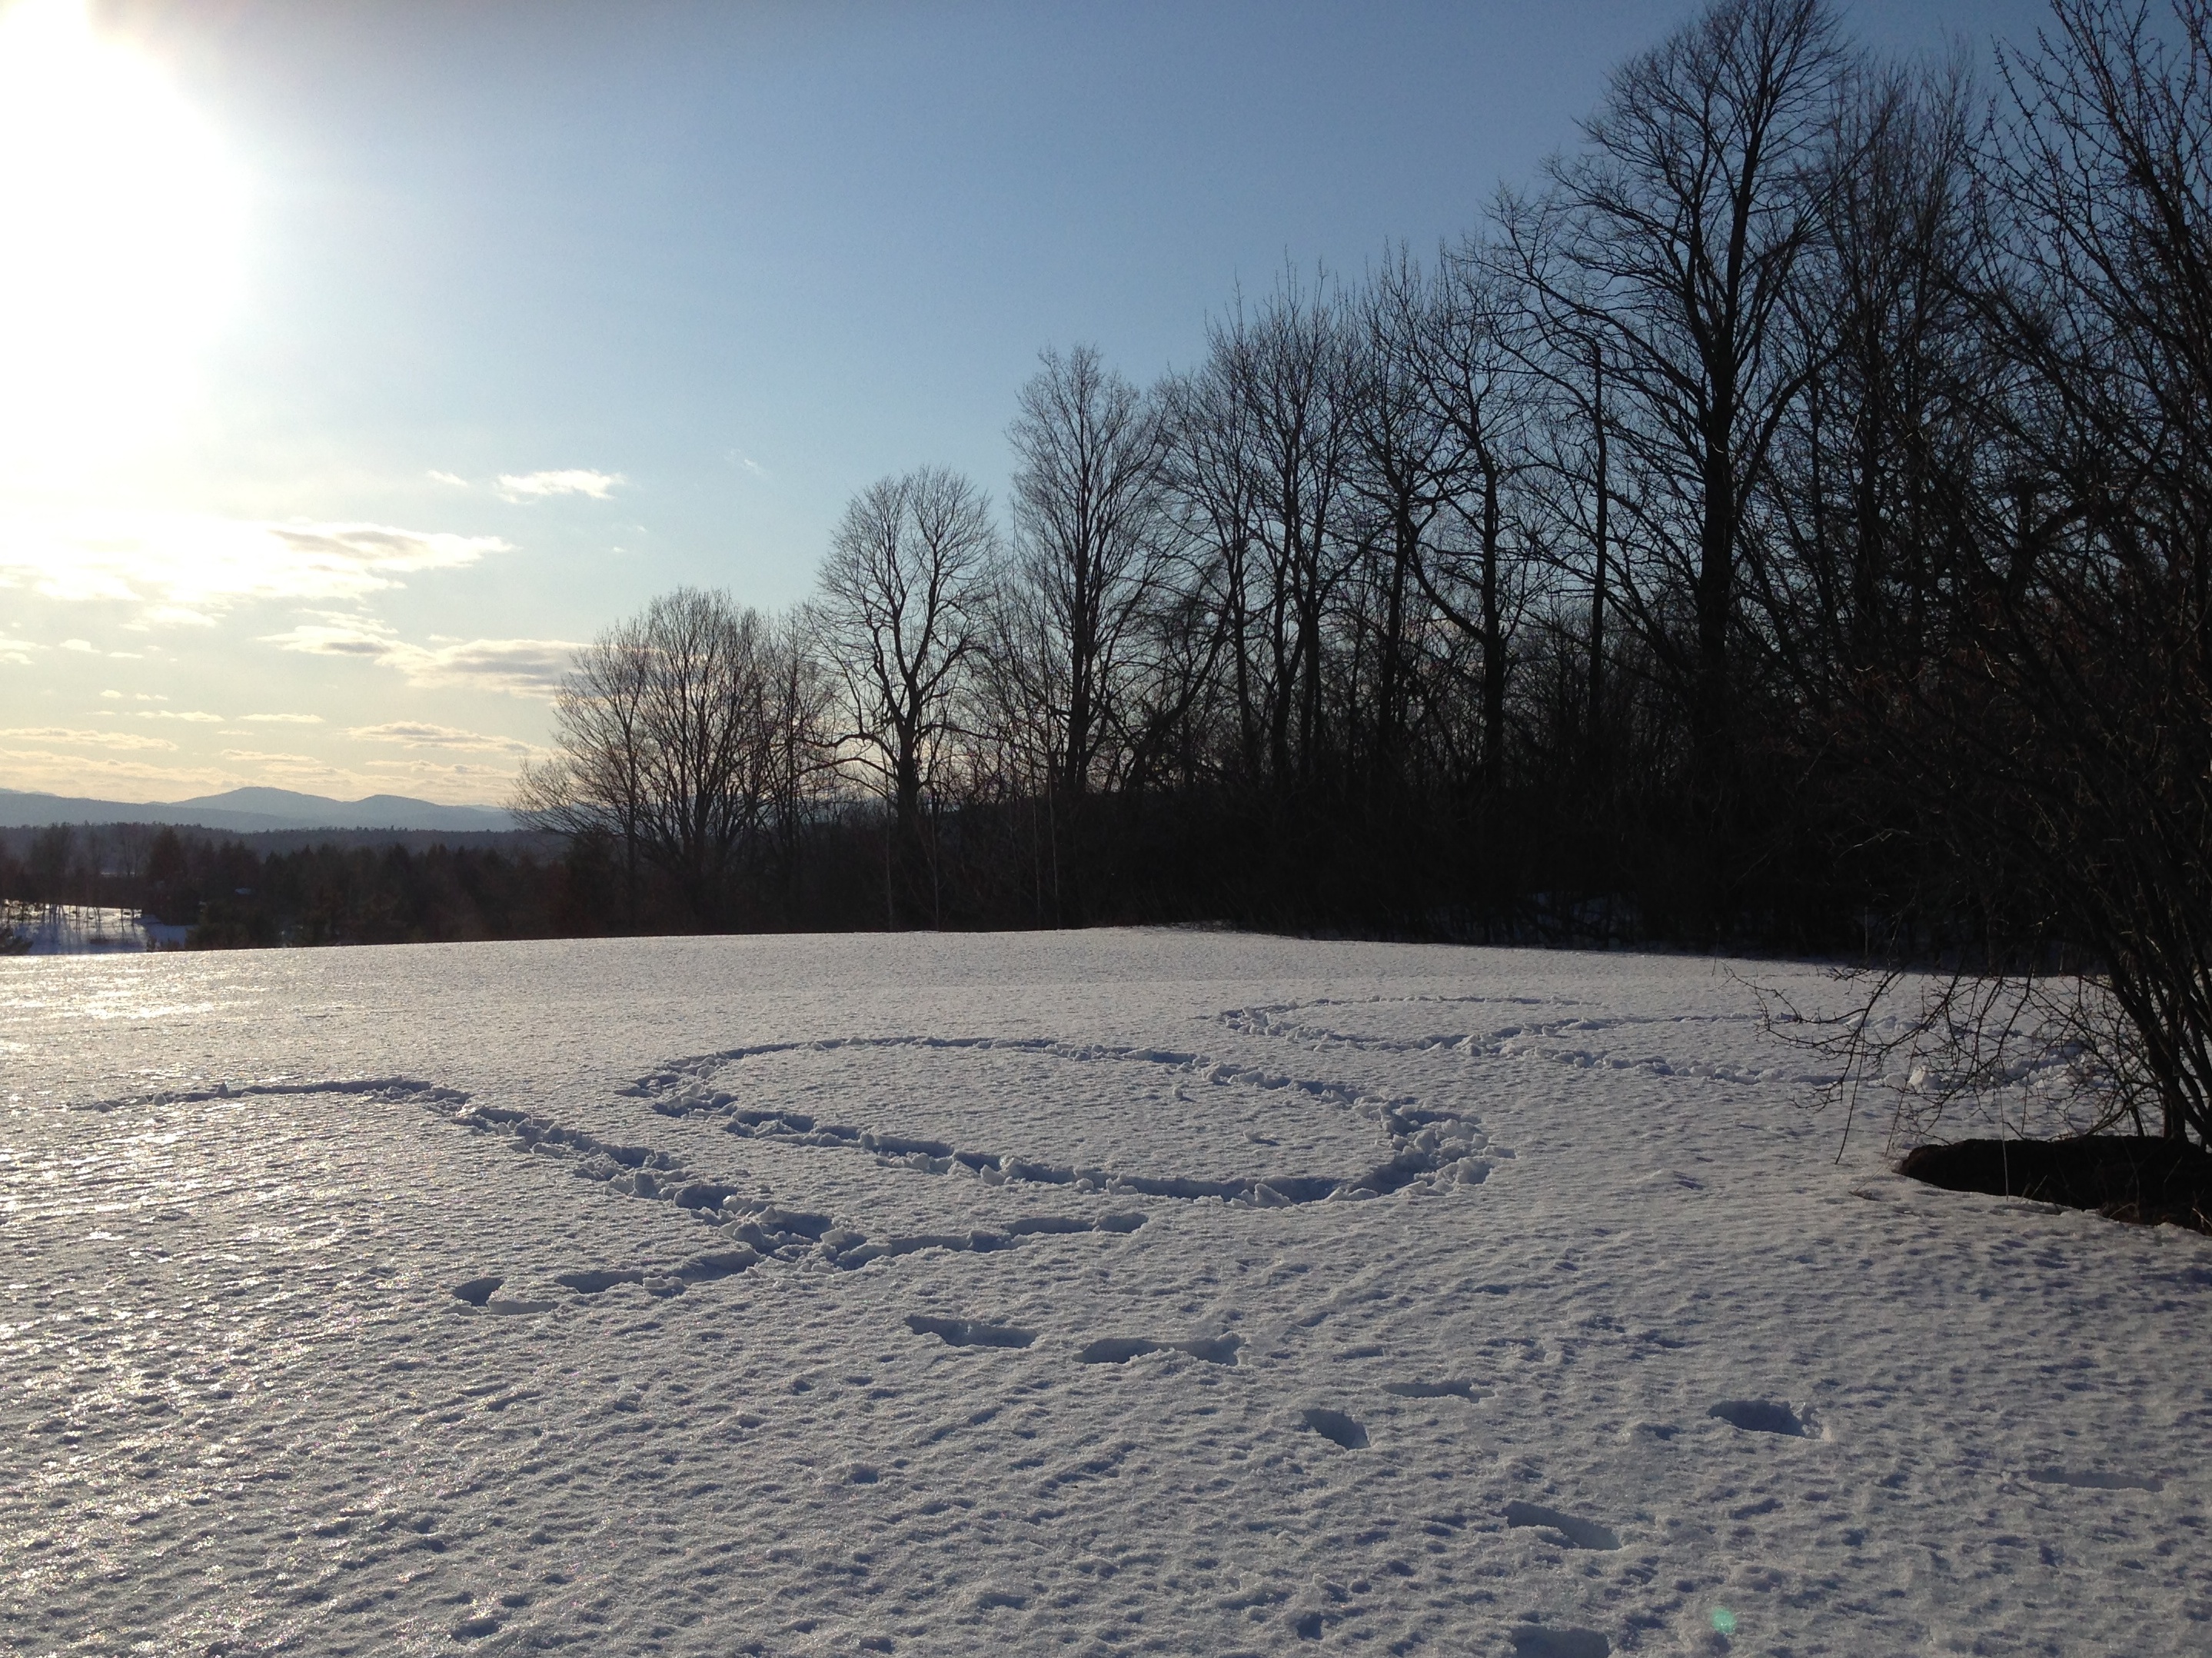
landscape, tree, nature, snow, winter, sunlight, morning, frost, ice, weather, season, ds106, 106, freezing